Roberto Lago

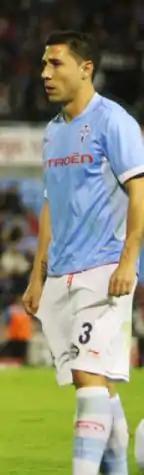
Lago playing with Celta in 2012

Roberto Lago Soto (born 30 August 1985) is a Spanish former professional footballer who played as a left-back.